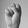
ASL letter: S